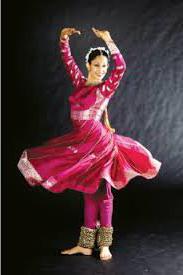
Dance form: kathak